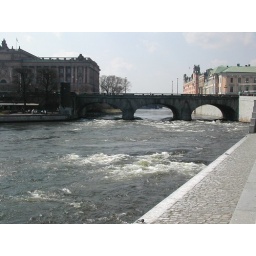
Fabulous bridge in Stockholm, note the strong currents in the water